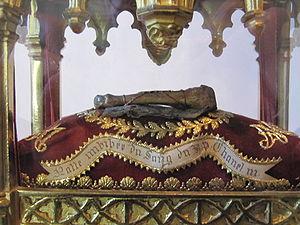
Reliques de Saint Pierre Chanel à Lyon. L'inscription indique ""natte imbibée du sang du R.P. [révérend Père] Chanel""."
Pierre Chanel, l'un des nombreux saint Pierre, est né le 12 juillet 1803 à la ferme de la Potière à Cuet dans la commune de Montrevel-en-Bresse. Il a évangélisé l'île de Futuna, où il a été tué le 28 avril 1841, devenant ainsi le premier martyr de l'Océanie.